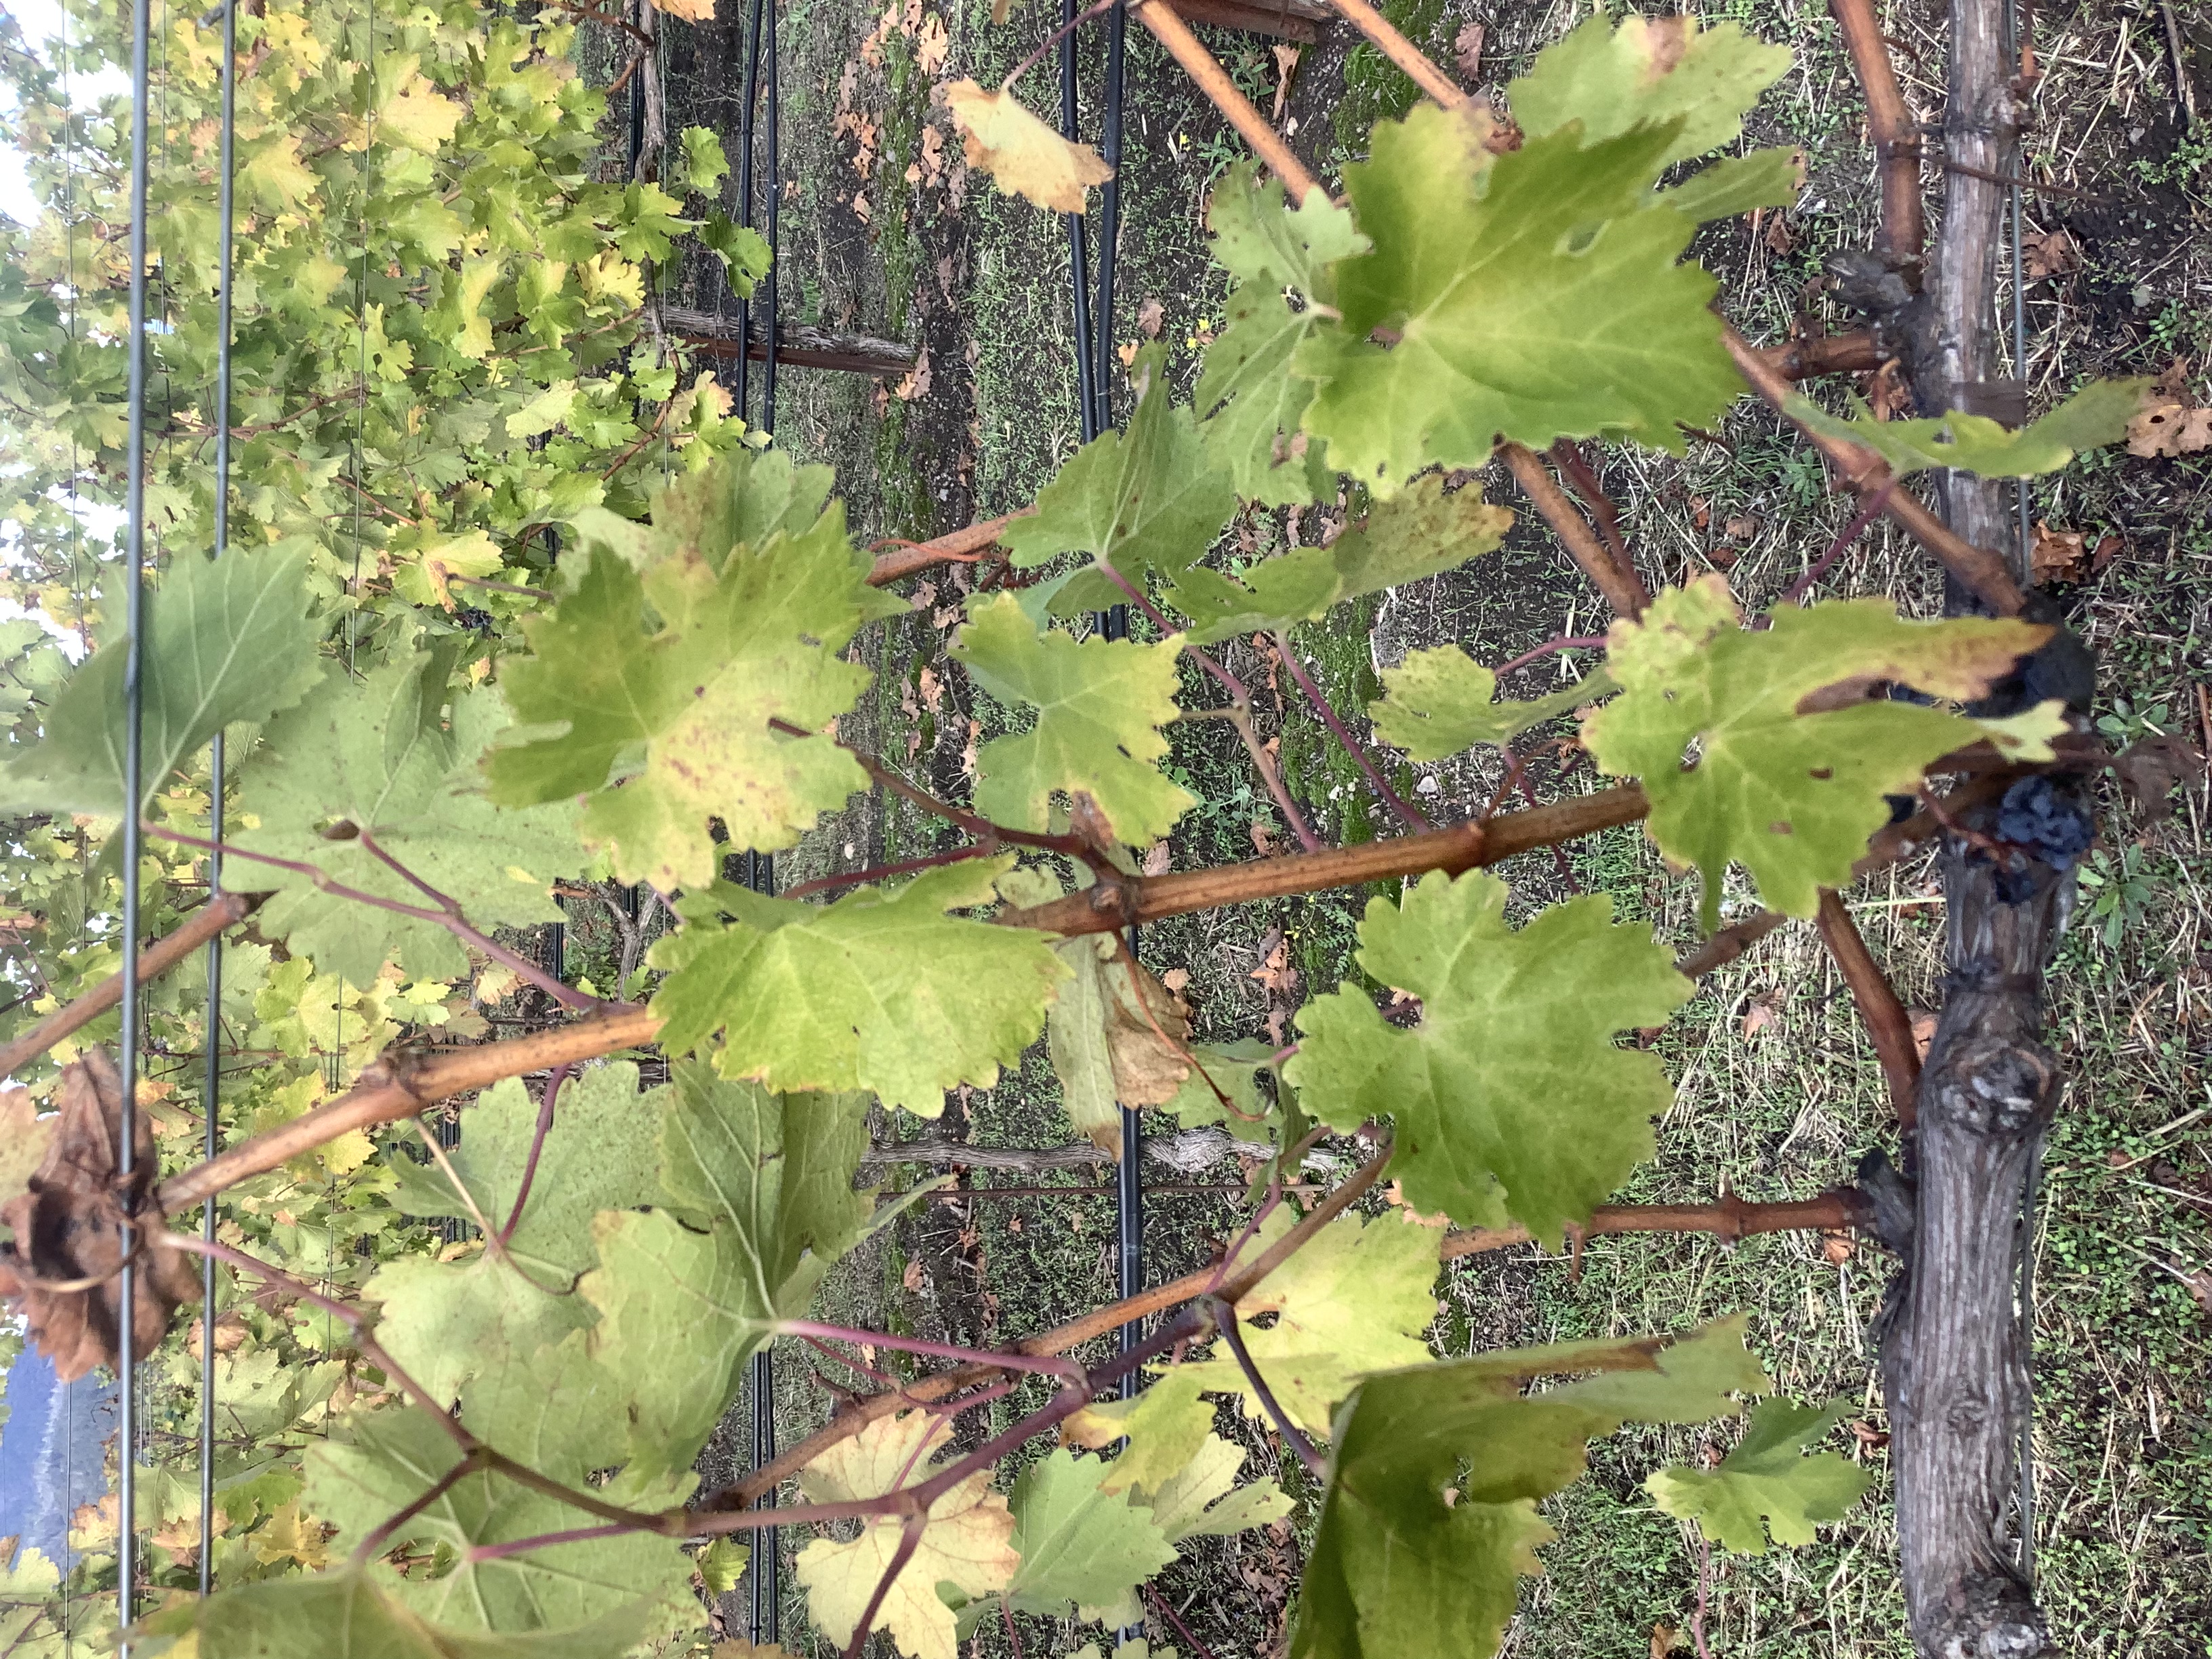
Label: No Virus